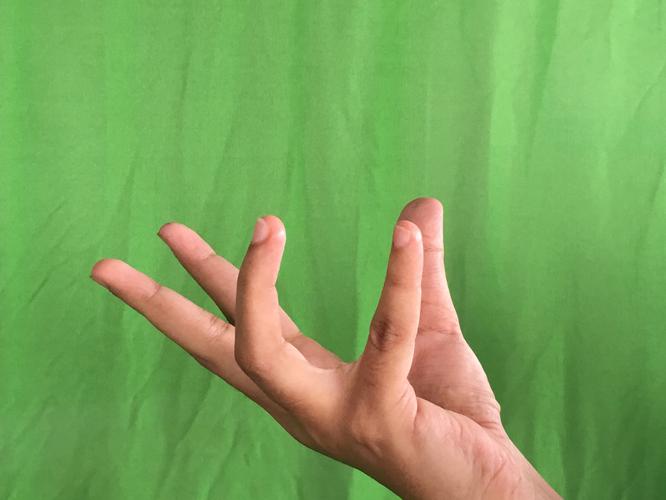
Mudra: Padmakosha
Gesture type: single_hand